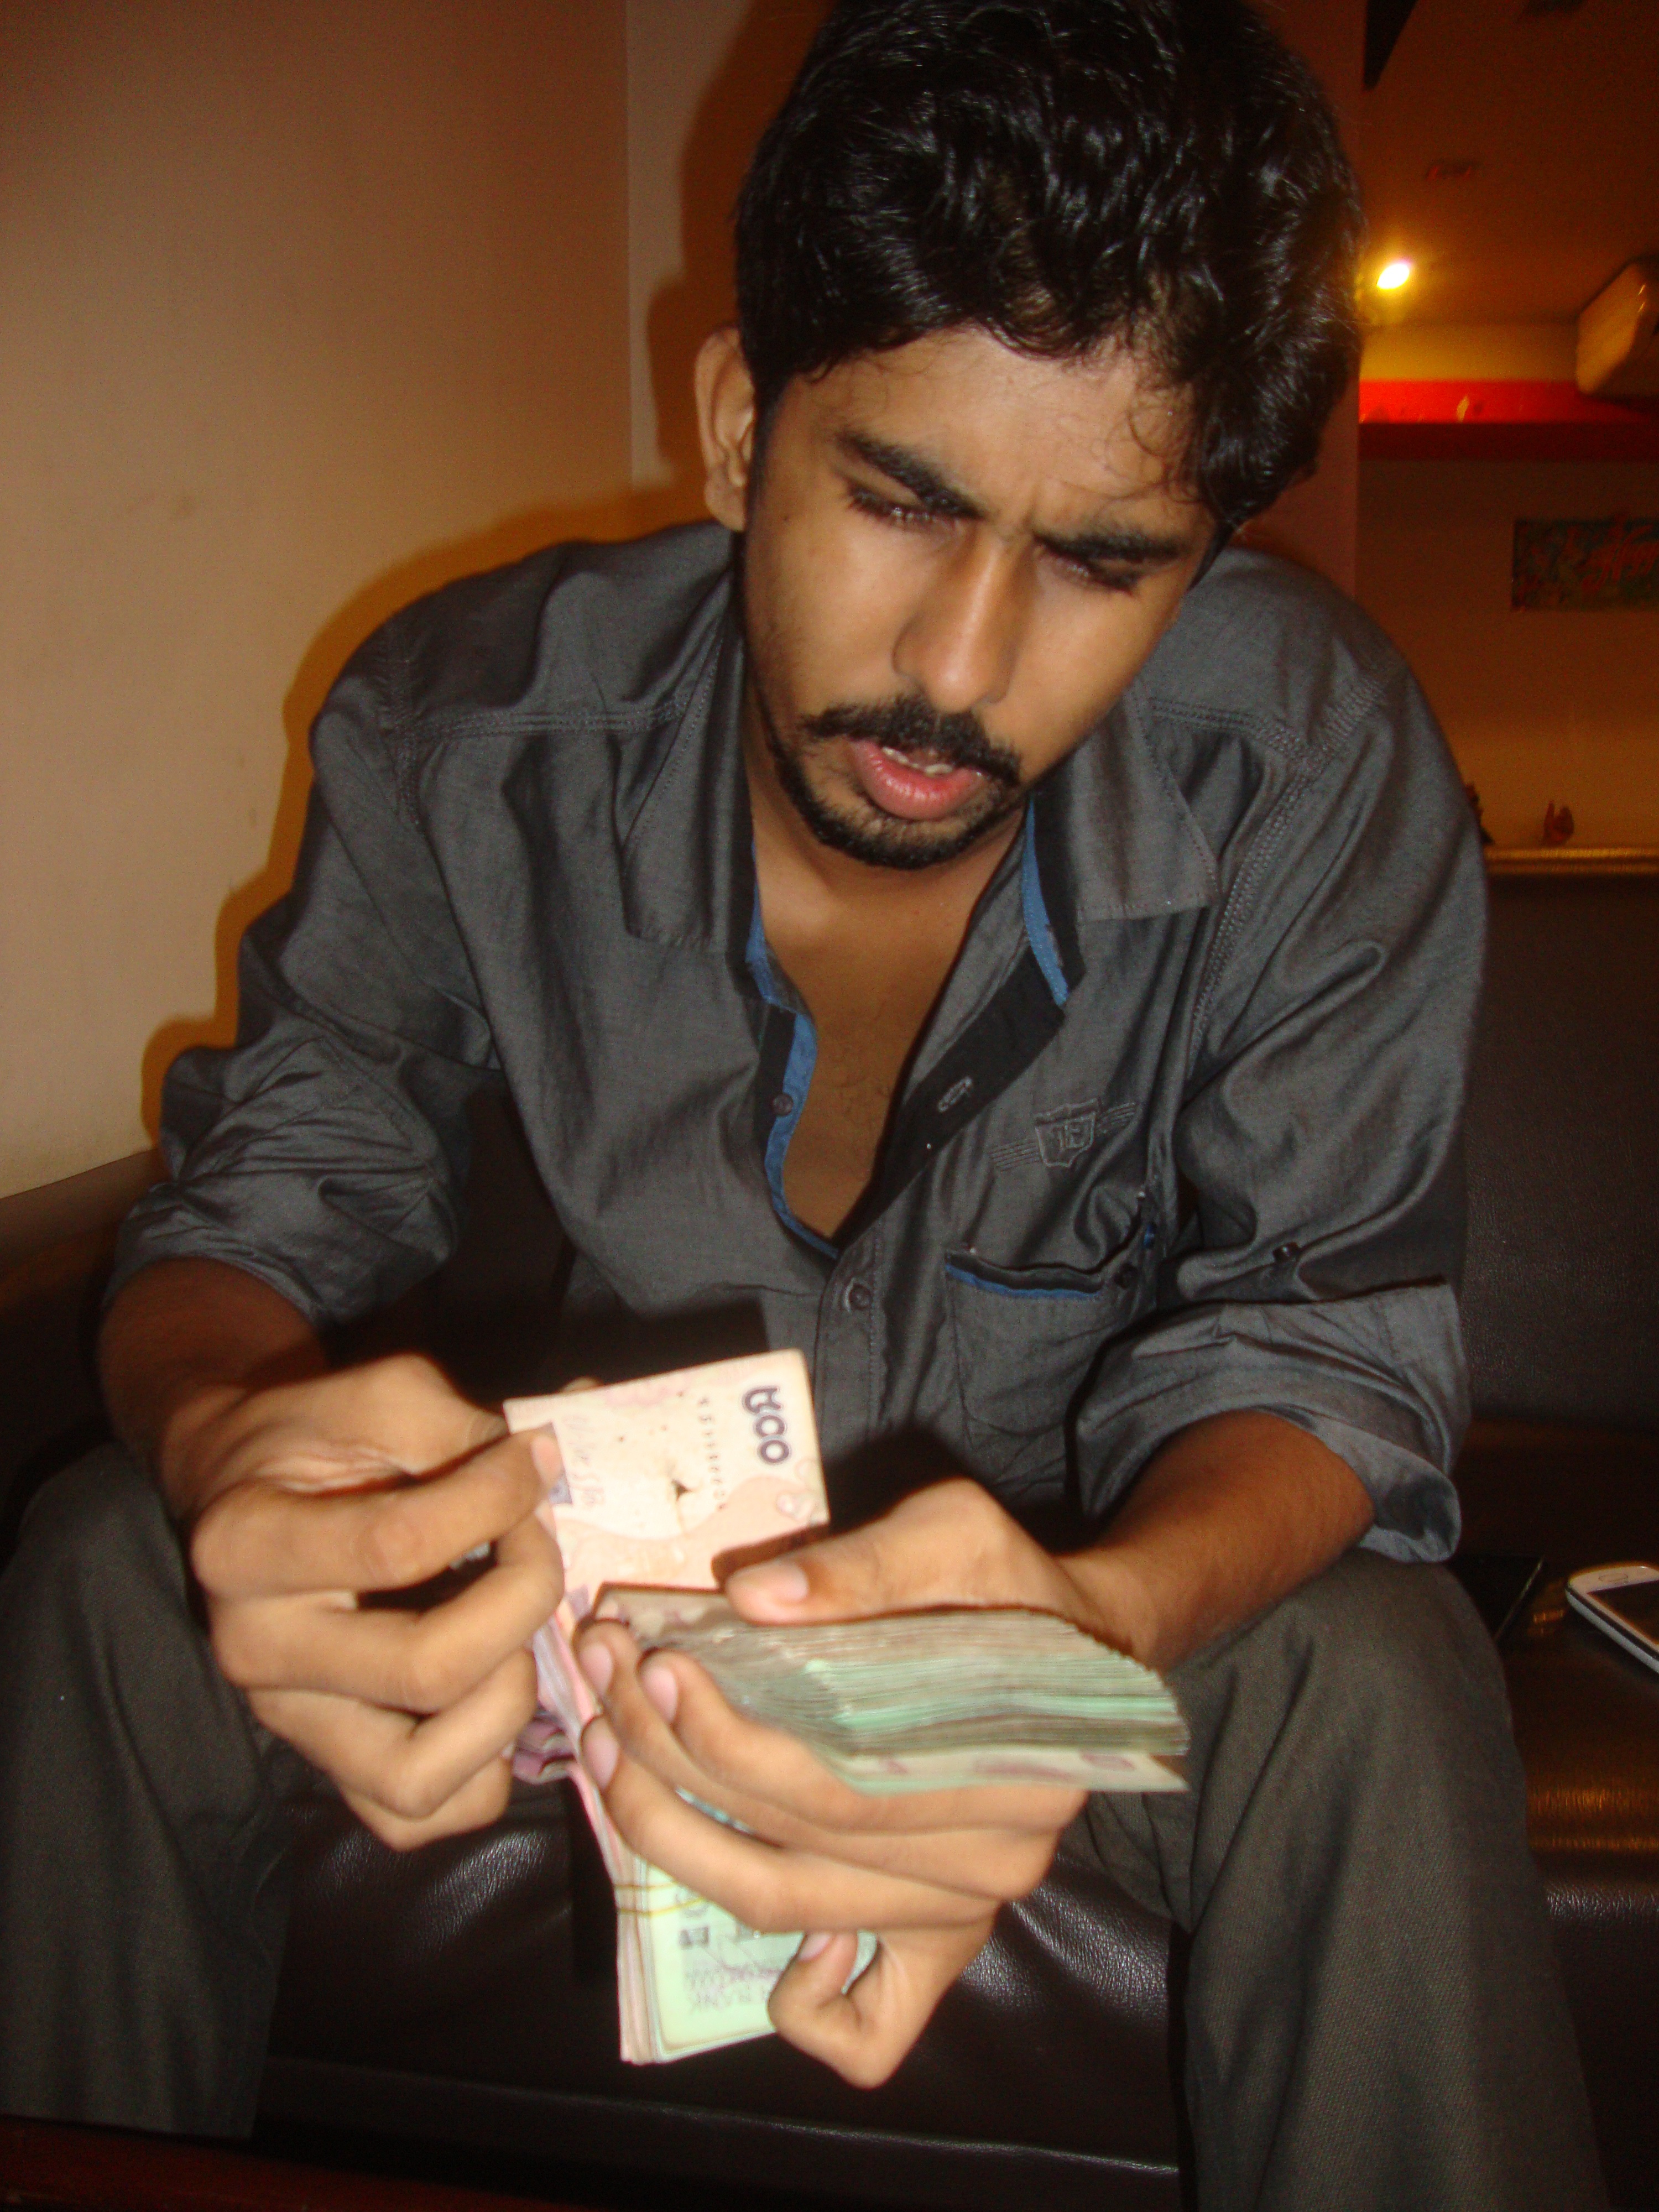
man, person, male, conversation, interaction